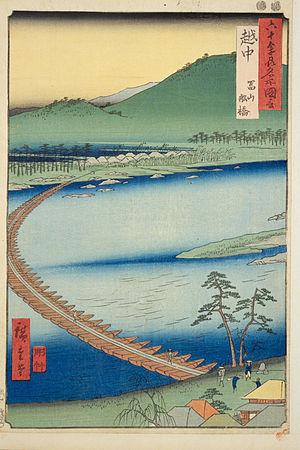
Les Vues des sites célèbres des soixante et quelques provinces du Japon forment une série d’estampes ukiyo-e du peintre Hiroshige. Publiée de 1853 à 1856 par la maison d’édition Koshihei, la série est composée de soixante-neuf estampes et d’une page de sommaire. Elle illustre soixante-huit provinces du Japon, ainsi que la capitale Edo.